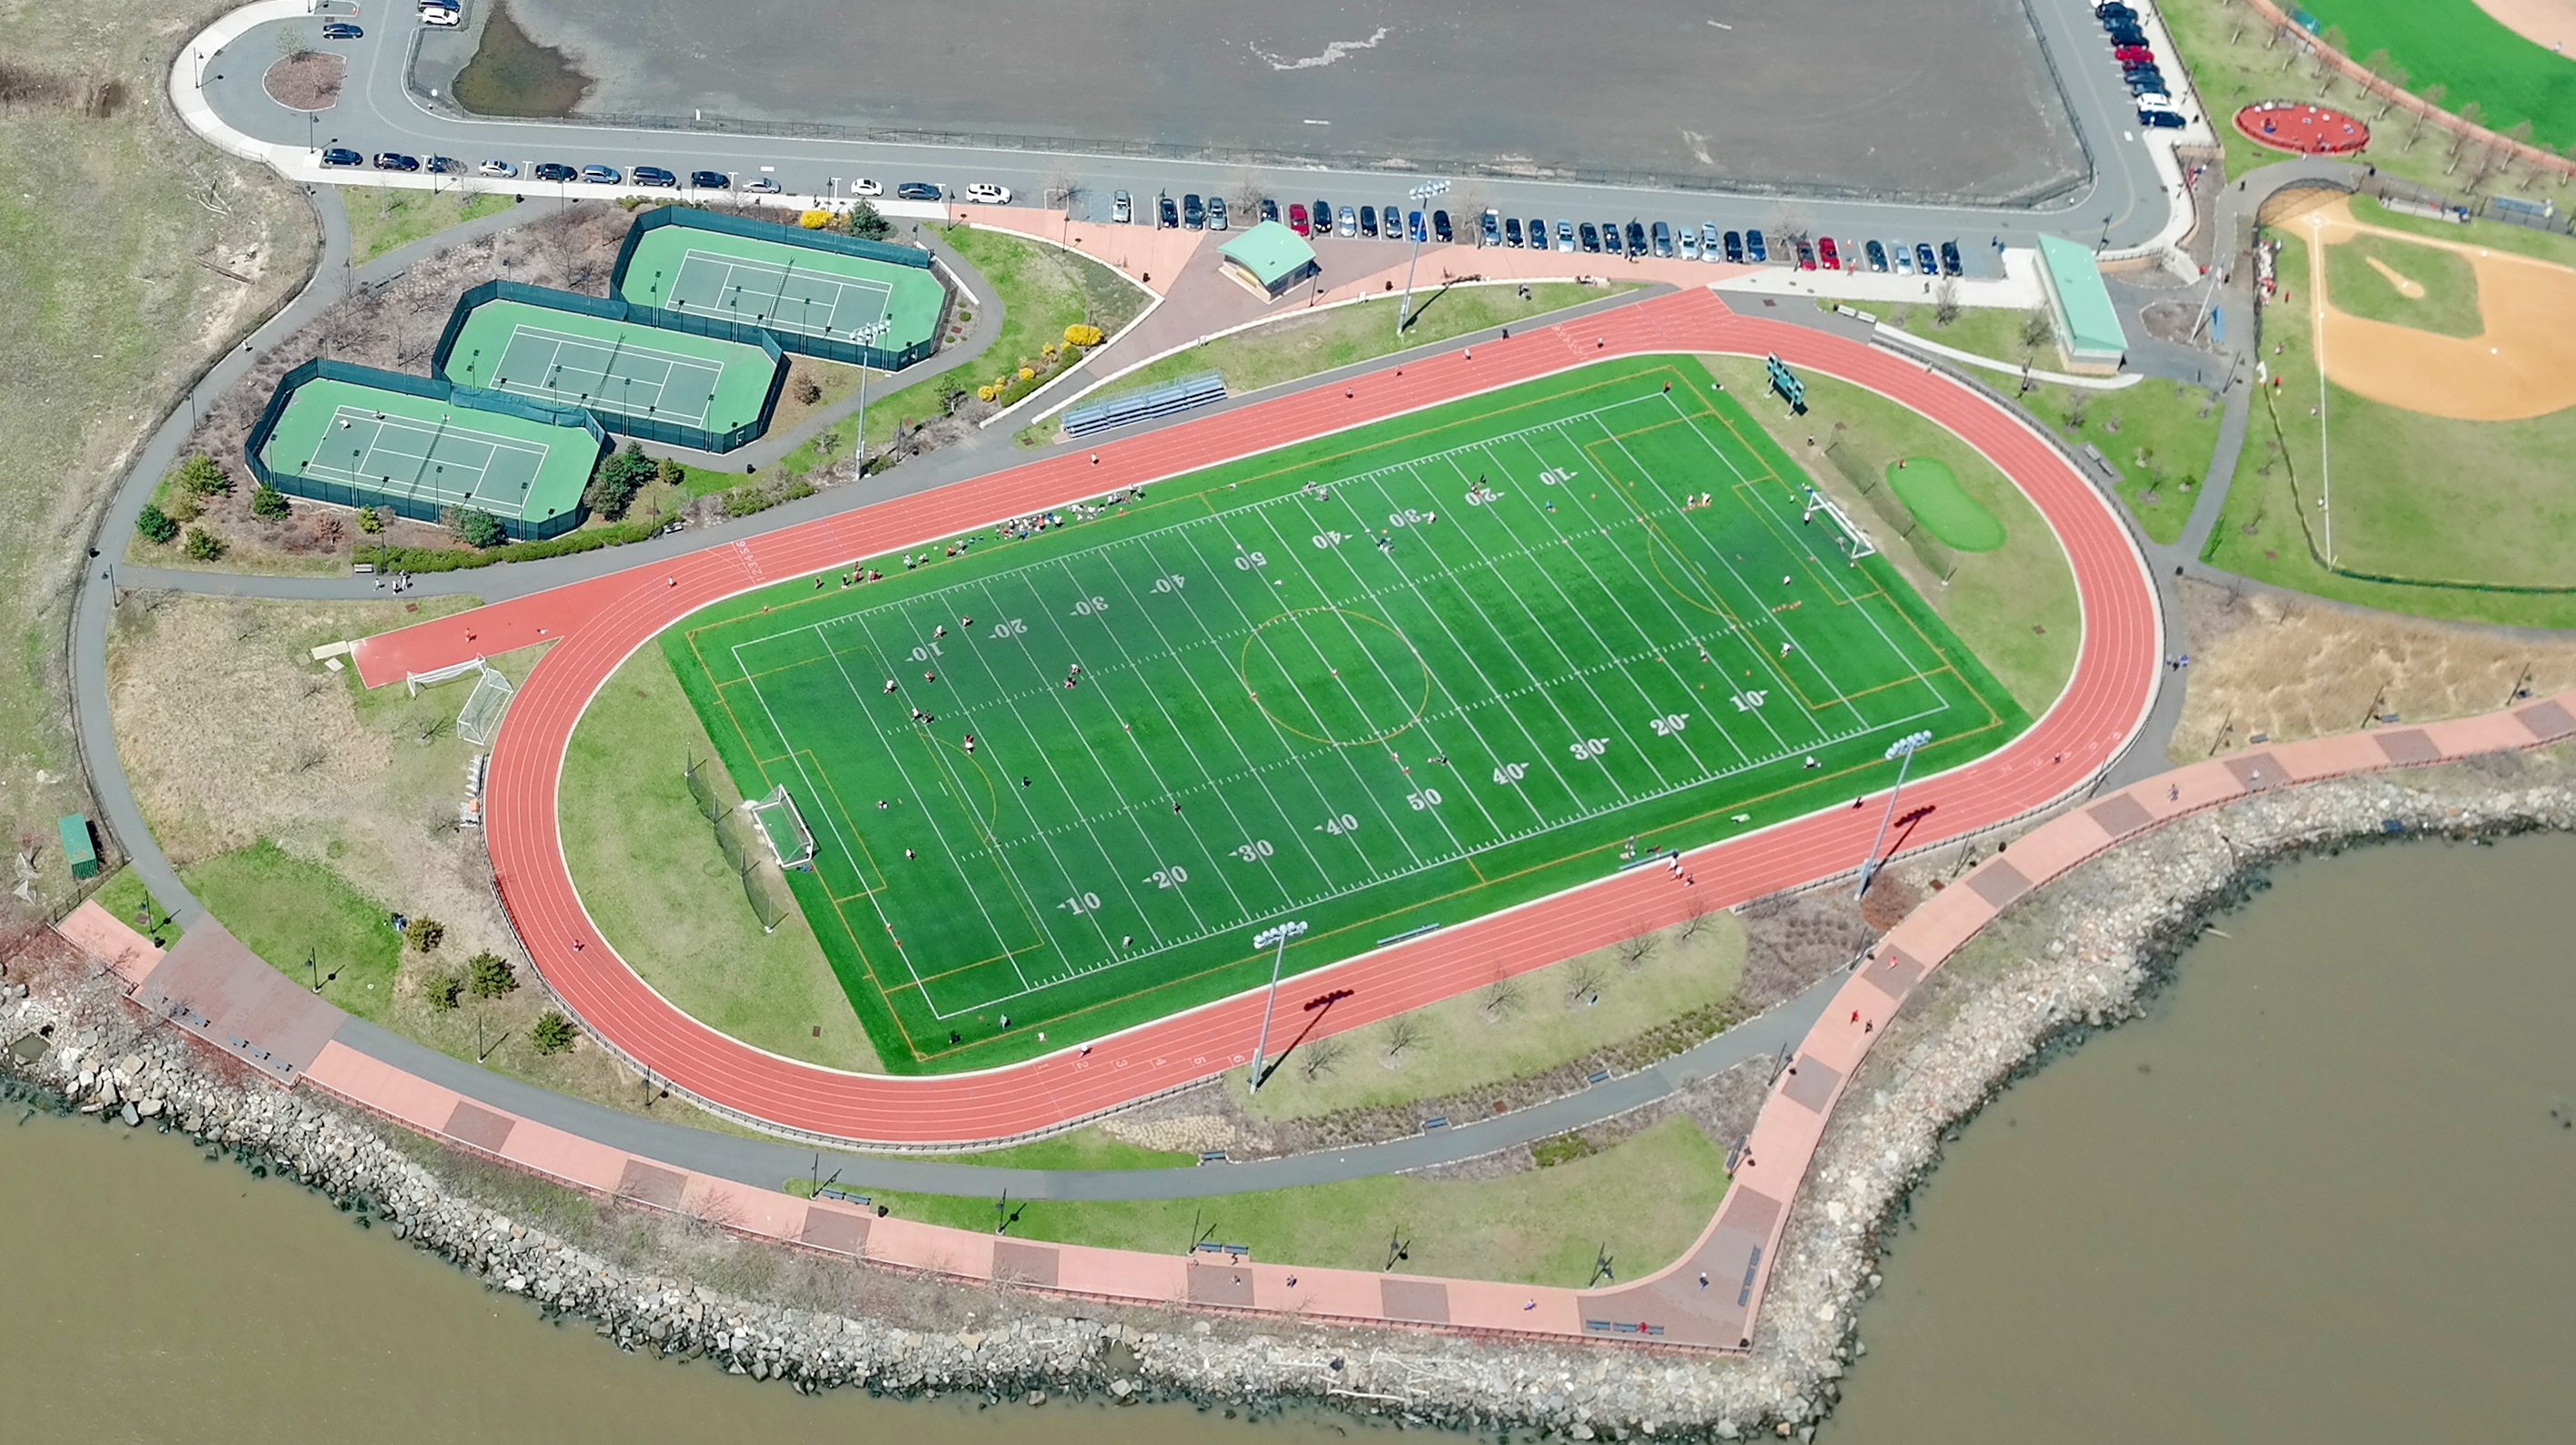
grass, structure, sky, track, sport, field, view, line, foot, soccer, aerial, football, stadium, goal, baseball field, turf, outdoors, arena, team, ball, race track, yard, bird's eye view, aerial photography, football field, baseball park, geographical feature, sport venue, soccer specific stadium